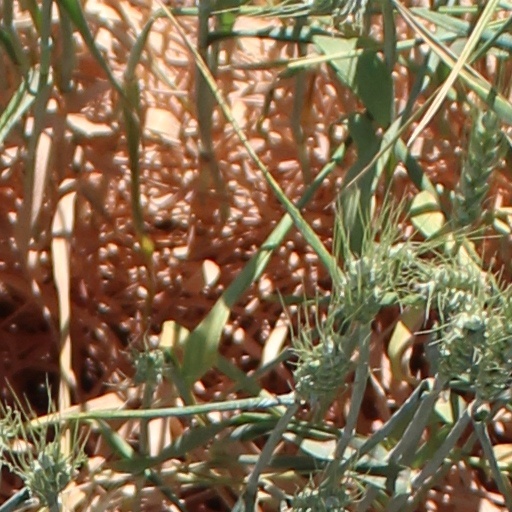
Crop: wheat